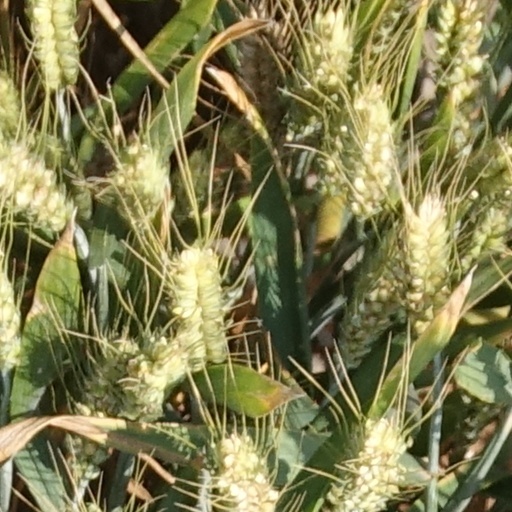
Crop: wheat